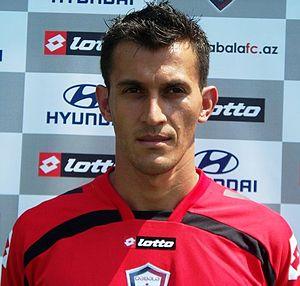
Sasha Yunisoglu, né le 18 décembre 1985 à Mykolaiv en Ukraine, est un footballeur international azerbaïdjanais. Il est défenseur.